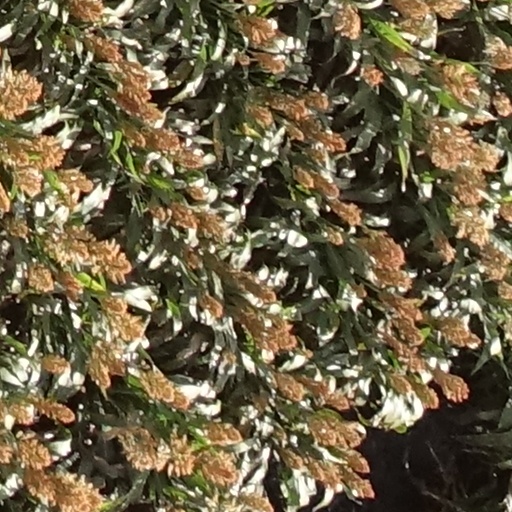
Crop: sorghum